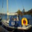
Label: ship